Recep Tayyip Erdoğan

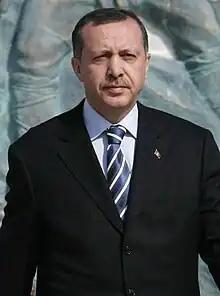
Prime Minister Erdoğan on 18 March 2008, during the Çanakkale Victory and Martyrs' Remembrance Day ceremony

In 1976, Erdoğan engaged in politics by joining the National Turkish Student Union, an anti-communist action group. In the same year, he became head of the Beyoğlu youth branch of the Islamist National Salvation Party (MSP), and was later promoted to chair of the Istanbul youth branch. He held this position until the 1980 military coup which dissolved all major political parties. He went on to be a consultant and senior executive in the private sector in the aftermath of the coup.